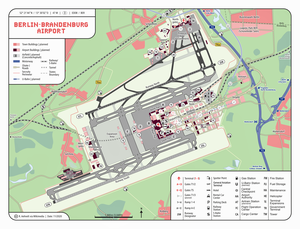
L’Aéroport Willy-Brandt de Berlin-Brandebourg est un aéroport international de nouvelle génération en construction situé à la frontière sud de la ville de Berlin, au niveau de la commune de Schönefeld, partiellement sur le site de l'actuel Aéroport de Berlin-Schönefeld. Il est géré par la Flughafen Berlin Brandenburg GmbH, détenue à 37 % par la Ville-État de Berlin, à 37 % par l'État du Brandebourg et à 24 % par la République fédérale.